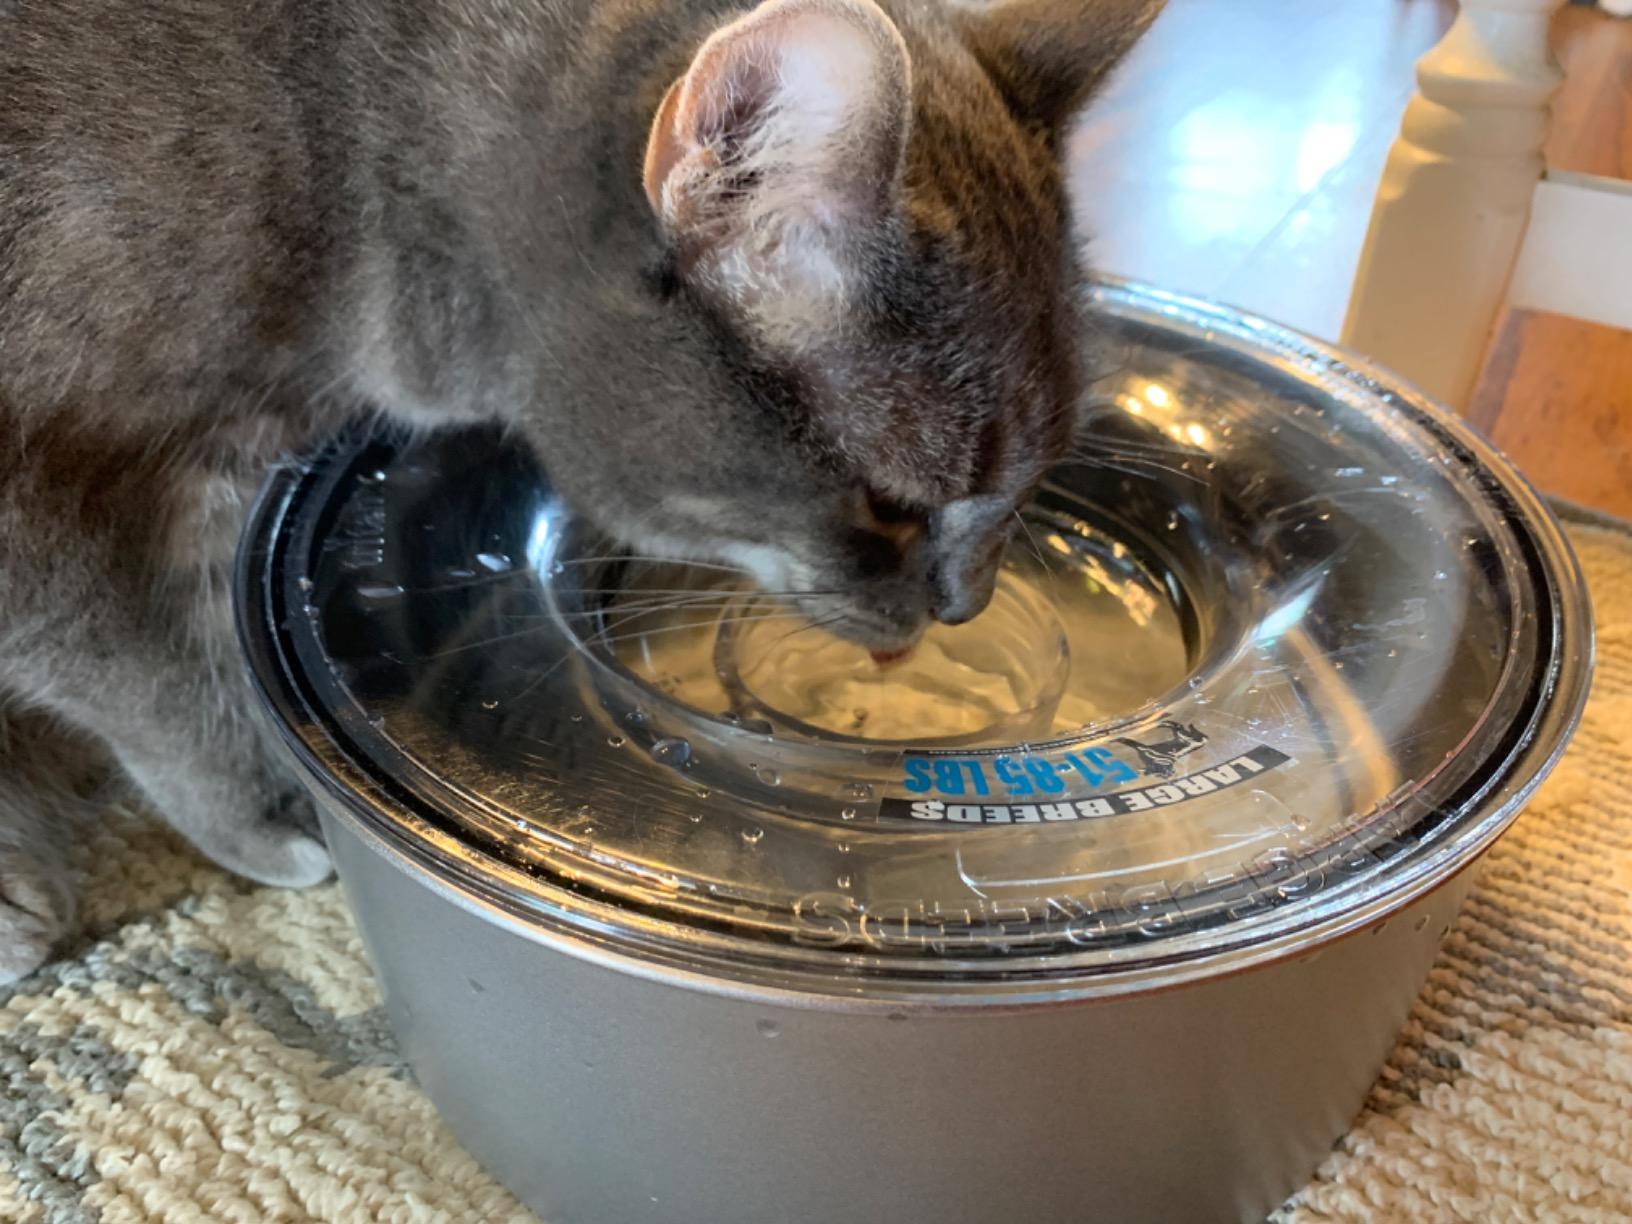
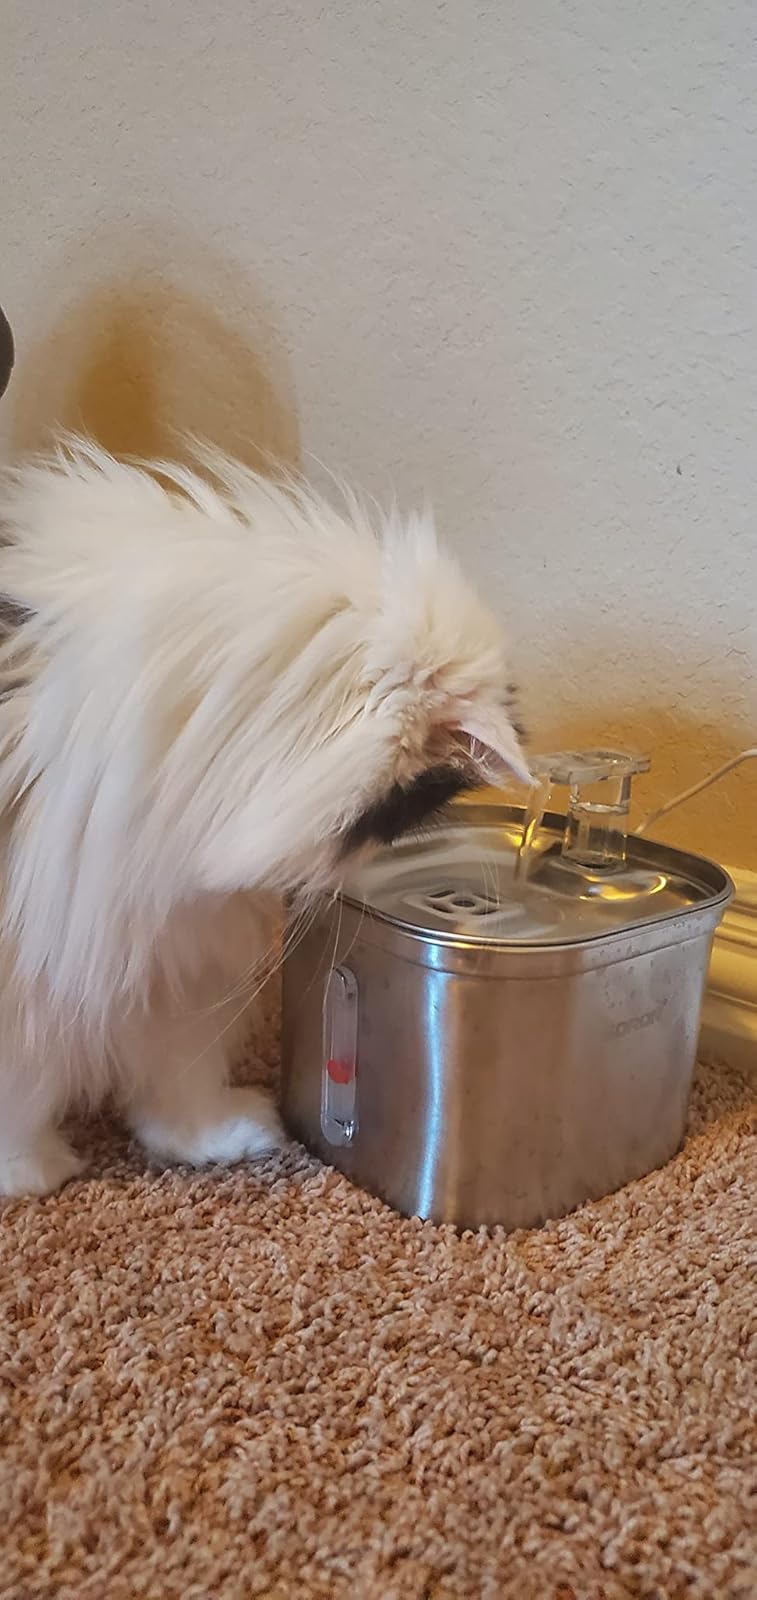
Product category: items_bowl
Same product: no